Boko Haram

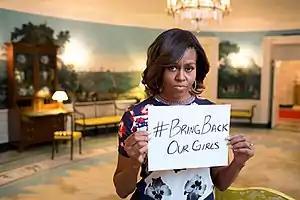
Michelle Obama raising public awareness of the Chibok kidnapping

On 14–15 April, Boko Haram kidnapped 276 schoolgirls from Chibok, Borno. Shekau announced his intention of selling them into slavery. More than 50 escaped. The incident brought Boko Haram extended global media attention, much of it focused on the pronouncements of the U.S. Former First Lady Michelle Obama. Faced with condemnation for his perceived incompetence, as well as allegations from Amnesty International of state collusion, President Jonathan responded by hiring a Washington PR firm.